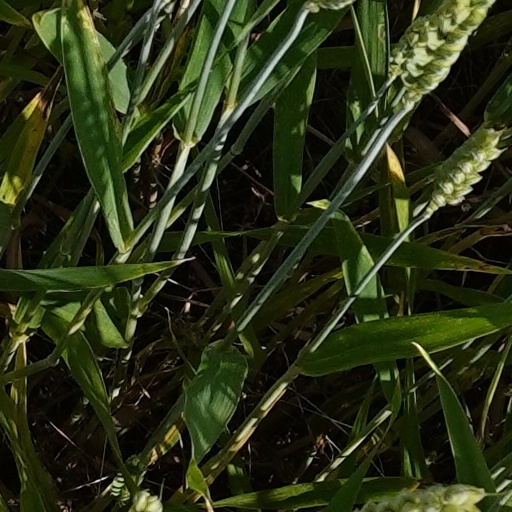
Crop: wheat